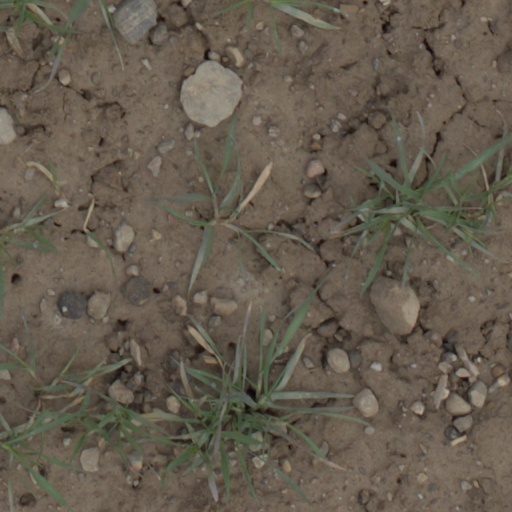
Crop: wheat